Marshawn Lynch

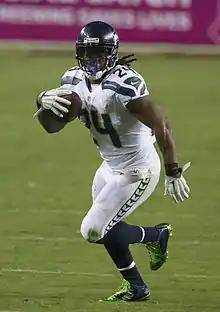
Lynch with the Seattle Seahawks in 2014

Marshawn Terrell Lynch (born April 22, 1986) is an American actor and former professional football player who was a running back for 12 seasons in the National Football League (NFL). Nicknamed "Beast Mode", he spent the majority of his career with the Seattle Seahawks. Lynch grew up in Oakland, California, and played college football for the nearby California Golden Bears, earning first-team All-American honors and becoming the school's second all-time career rusher. He was selected by the Buffalo Bills in the first round of the 2007 NFL draft and played three full seasons before joining Seattle during the 2010 season.